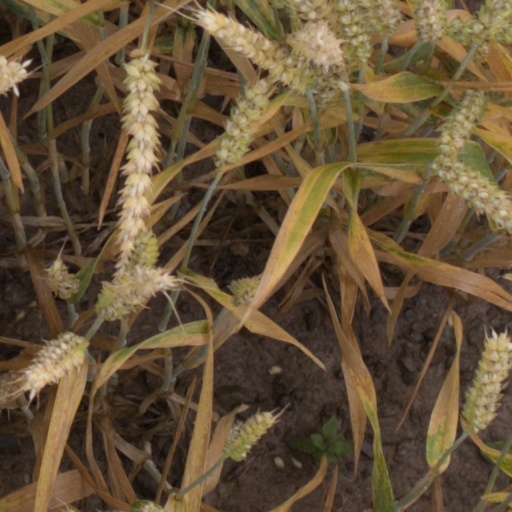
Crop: wheat